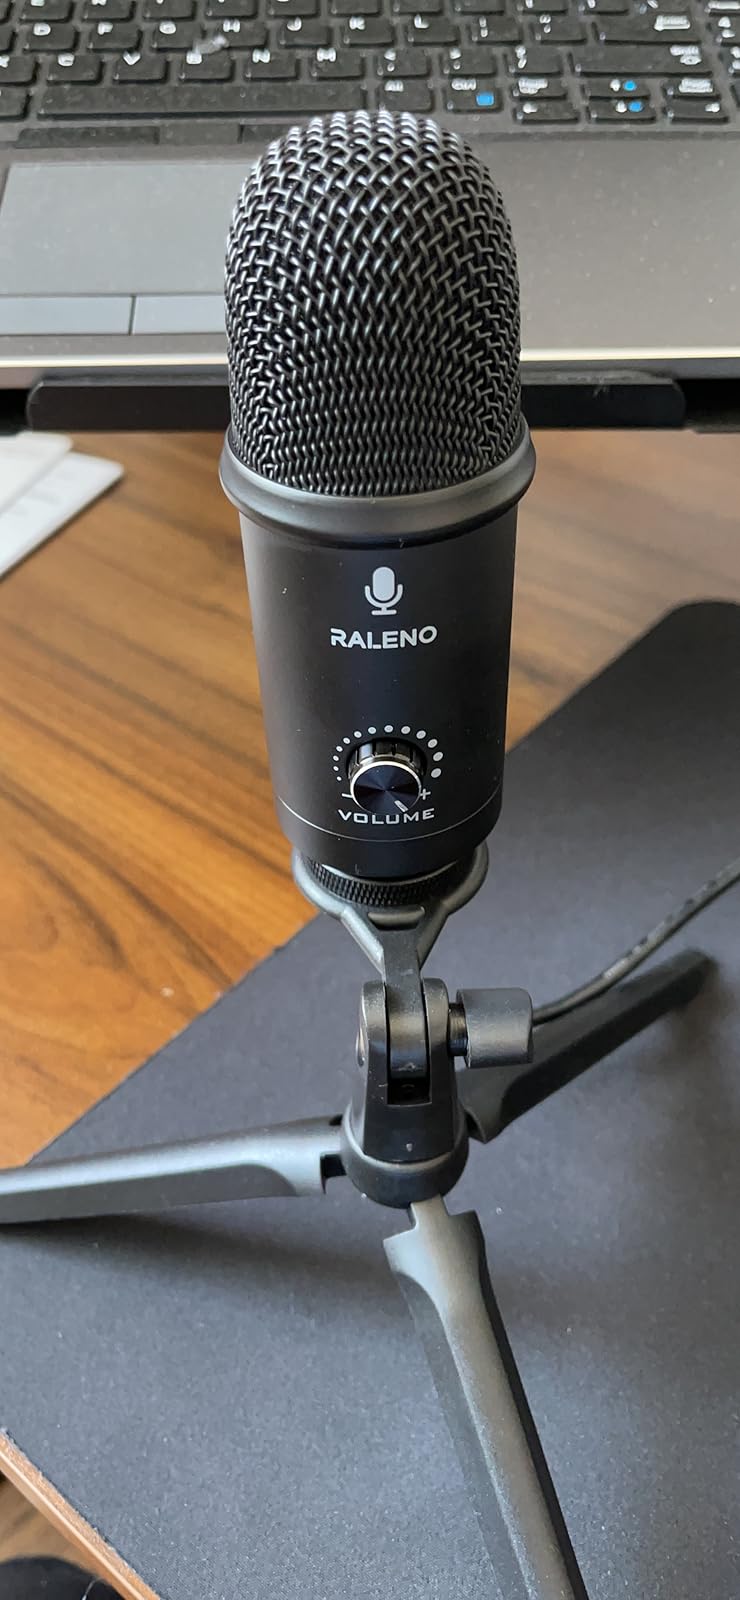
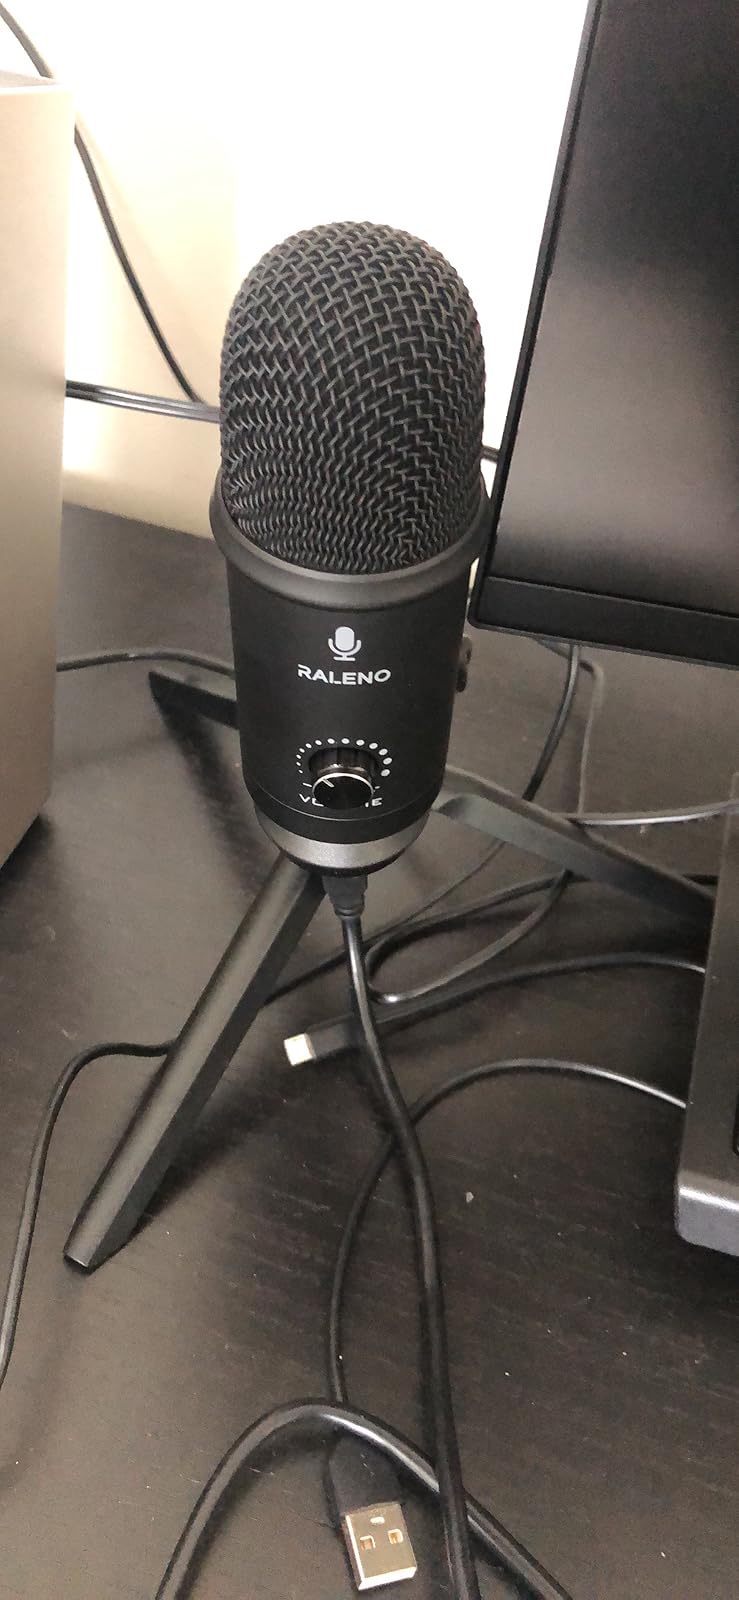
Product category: microphone
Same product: yes